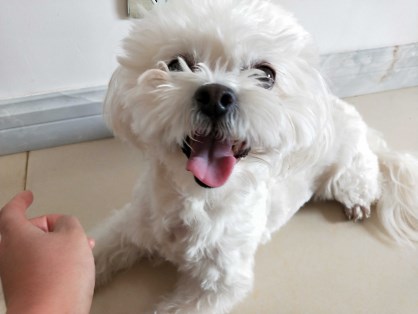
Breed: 3083-n000117-Bichon_Frise